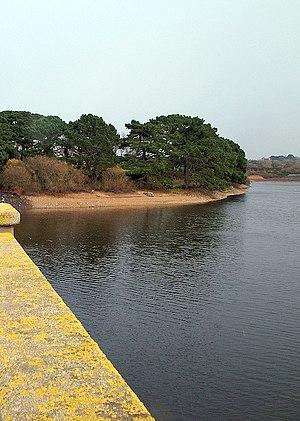
Saint-Sauveur est une paroisse de l’île et bailliage de Guernesey dans les îles de la Manche. Son nom apparaît sous la forme de St Saviour en anglais